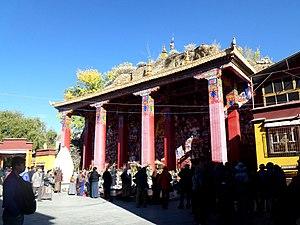
Le Chakpori ou Chagpori est une colline sacrée de la ville-préfecture de Lhassa en région autonome du Tibet. Elle se dresse au sud du palais du Potala et à gauche de celui-ci lorsque l'on se tient face à lui. Elle est célèbre pour avoir abrité, depuis sa fondation au XVIIᵉ siècle par Sangyé Gyatso, l'école de médecine tibétaine. Transformée en poste d'artillerie par les insurgés tibétains lors du soulèvement de 1959, elle a été détruite par l'artillerie de l'armée populaire de libération. La colline est couronnée aujourd'hui par une grande antenne radio.